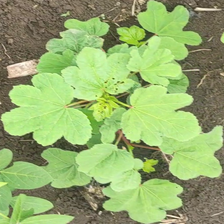
Weed species: Little_Mallow(Malva parviflora)